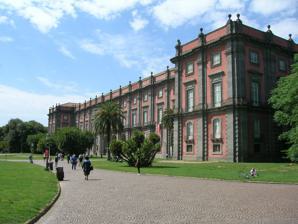
Building: Palace of Capodimonte
Country: Italy
Year built: 1742
Royal Palace of Capodimonte Reggia di Capodimonte Royal Palace of Capodimonte façade General information Status Now used as a museum, National Gallery Type Palace Architectural style Italian Baroque , Neo-Classical Address Via Miano 2, 80132 Naples , Italy Construction started 1738 Completed 1742 Client Charles III of Spain Technical details Floor count 3 Design and construction Architect(s) Antonio Canevari Giovanni Antonio Medrano Ferdinando Fuga Antonio Niccolini Website Museo di Capodimonte official website (in Italian) Invalid designation Official name Royal Palace of Capodimonte Type Non-movable Criteria Monument State Party Italy The Royal Palace of Capodimonte ( Italian : Reggia di Capodimonte ) is a large palazzo in Naples , Italy. It was formerly the summer residence and hunting lodge of the Bourbon kings of the Two Sicilies , one of the two royal palaces in Naples. Today, the main building holds the main Neapolitan museum for paintings, and much other post-ancient art, in the National Museum of Capodimonte . This has the best collection of paintings from the distinct tradition of Neapolitan art, and also many works from the Farnese Collection . The palace was constructed on its somewhat cooler hilltop location ( Capodimonte means "top of the hill") just outside the city, with urban Naples ultimately expanding around it. The large park ( Real Bosco or "royal woods") is under the same administration, and hosts events such as concerts. History In 1738, King Charles VII of Naples and Sicily (later King Charles III of Spain ) decided to build a hunting lodge on the Capodimonte hill. He then decided that he would instead build a grand palace, partly because his existing residence, the Palace of Portici , was too small to accommodate his court, and partly because he needed somewhere to house the fabulous Farnese Collection which he had inherited from his mother, Elisabetta Farnese , last descendant of the sovereign ducal family of Parma . He commissioned Angelo Carasale , Giovanni Antonio Medrano and Antonio Canevari to build it. Work started in August 1738, but it was to take more than a century to complete, partly because of the difficulty of transporting piperno , the volcanic rock used, from the quarries in Pianura . Since all surviving drawings bear Giovanni Antonio Medrano’s signature, most scholars give him complete credit. Moreover, the façade bears little in common with Canevari’s oeuvre. Its sober articulation adheres more closely to Herrerian monuments in Spain and the output of the royal military engineer and architect Giovanni Antonio Medrano. Architectural borrowing was never neutral, and at Capodimonte such features harmonized the palace with other royal buildings, thus casting it as a member of a close-knit family of crown structures. The features drawn from Spain would seem to indicate that Medrano oversaw the design. He knew Spanish monuments well, renovated the Palazzo Reale , and designed the Teatro di San Carlo . Medrano probably designed the stairs, for their distinctive C-shape resemble the one he designed for San Carlo. In 1758, the first part of the palace was opened and the art collection was brought in. In 1759, Ferdinand IV succeeded his father Charles and the following year he appointed the architect Ferdinando Fuga to oversee work on the palace and the grounds. In 1787, on the advice of Jacob Philipp Hackert , a laboratory for the restoration of paintings was created. When the Parthenopaean Republic was declared in 1799, Ferdinand fled to Palermo on board Nelson 's Vanguard , taking the most valuable items from the palace with him. What remained was looted by the French troops of General Jean Étienne Championnet who were billeted there. During the 9 years of French occupation (1806-1815), the palace was the residence of Joseph Bonaparte and then of Joachim Murat . The art collection was transferred to the Naples National Archaeological Museum . When Ferdinand returned from Sicily in 1815, he employed many painters and sculptors to work on the decoration of the palace. Francis I succeeded his father Ferdinand in 1825 and appointed the architect Antonio Niccolini to oversee work on the palace. Niccolini added monumental staircases, and new suites of rooms for the royal family, continuing work when Ferdinand II succeeded in 1830. The palace was finally completed in 1840, and a gallery housing contemporary art was added. With Italian Unification , the royal palace passed in 1861 to the House of Savoy who used it as a residence and also added to the art collections, appointing Domenico Morelli as consultant for new acquisitions. They also added an extensive collection of historic firearms and other weapons. In 1866, the boudoir of Maria Amalia of Saxony was transferred to Capodimonte from the Palace of Portici , and in 1877 a Roman era marble floor was brought in from a Roman villa on Capri . In the early 20th century, the palace became the residence of the Dukes of Aosta , a cadet branch of the House of Savoy. Then in 1920 it became the property of the Italian state. In 1950 it became a museum with many of the exhibits being returned from the National Museum. Interior The first and second floors house the National Gallery ( Galleria Nazionale ). Elsewhere in the palace the royal apartments are furnished with antique 18th century furniture and a collection of porcelain and maiolica from the various royal residences. The famous Capodimonte Porcelain Factory was just adjacent to the palace; it was started in 1743 by the Bourbon King Charles. Gardens The palace is situated in the Bosco di Capodimonte ('Hilltop Wood'), now a park, which served as a royal hunting preserve. See also List of Baroque residences References